The Palace of Dreams

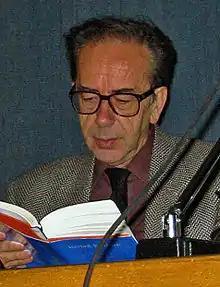
Ismail Kadare

Kadare camouflaged an excerpt of "The Palace of Dreams" as a short story and published it, alongside "Broken April", "The Ghost Rider", and "The Wedding", in his 1980 collection of four novellas, "Gjakftohtësia" ("Cold-bloodedness"). Due to its seemingly historical nature, the excerpt went unnoticed by the censors. The following year, under the same title, Kadare managed to sneak the whole novel into the second edition of "Emblema e dikurshme" ("Signs of the past"); due to the fact that the story had already been green-lighted once, it managed to escape the attention of the censors once again.